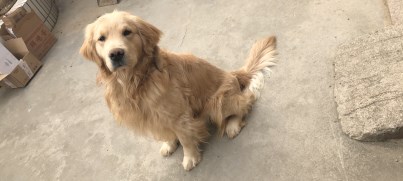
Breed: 5355-n000126-golden_retriever